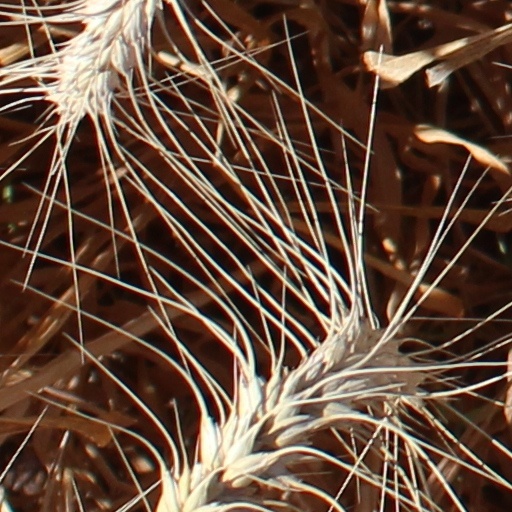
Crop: wheat